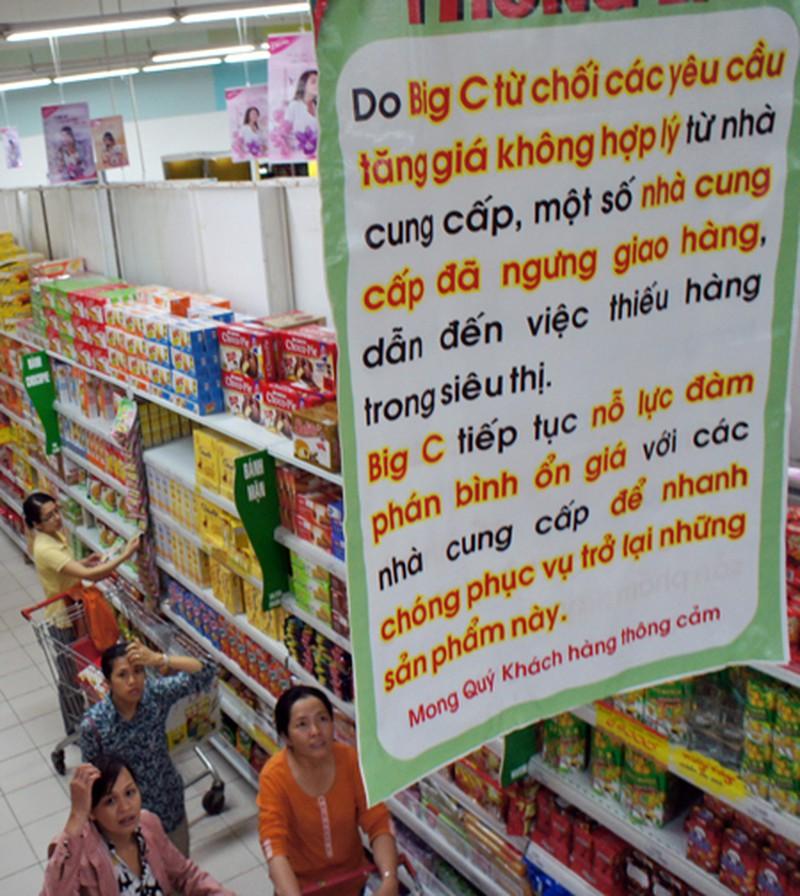
có một tấm biển thông báo xuất hiện không gian phía trên của siêu thị